Haddinnet

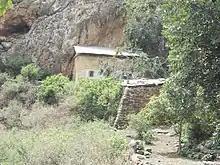
Ab'aro rock church

The population lives essentially from crop farming, supplemented with off-season work in nearby towns. The land is dominated by farmlands which are clearly demarcated and are cropped every year. Hence the agricultural system is a permanent upland farming system. The farmers have adapted their cropping systems to the spatio-temporal variability in rainfall. Large irrigated lands have been established in Addi Idaga. The youngsters of the "tabia" have established wide grasslands on mountain ridges; the grass is mainly sold for thatching.